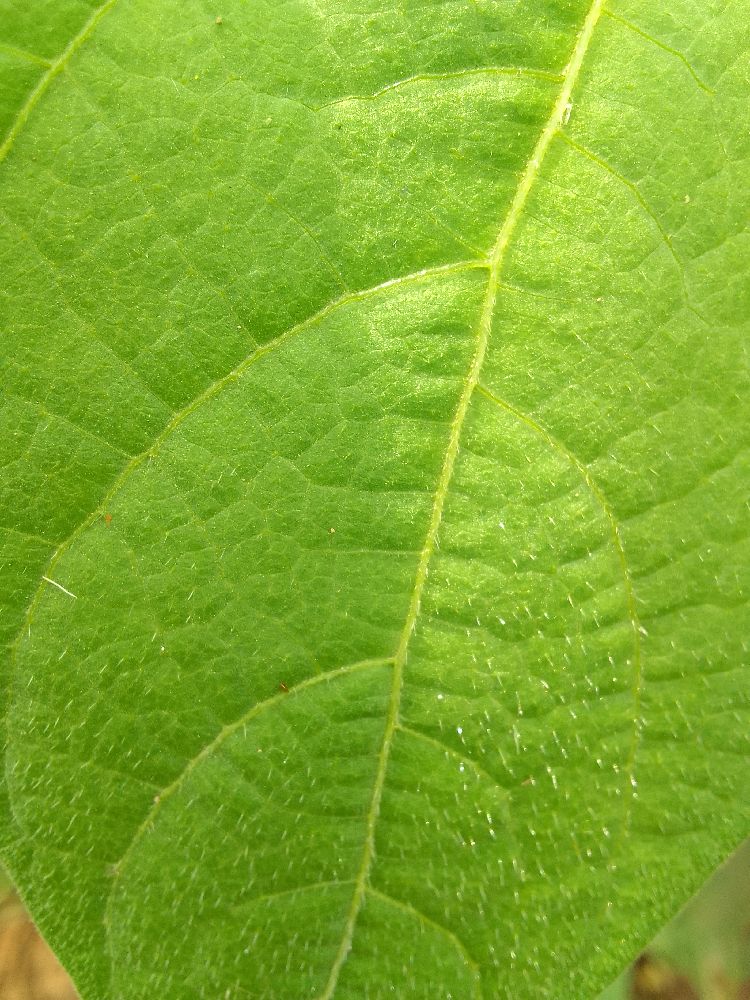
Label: healthy